Saint Barthélemy

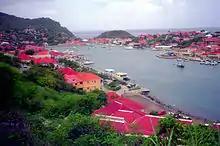
View of Gustavia

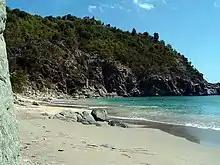
Shell Beach (Anse De Grand Galet)

There are as many as 22 public beaches (most beaches on St. Barthélémy are known as "Anse de...") of which 15 are considered suitable for swimming. They are categorized and divided into two groups, the leeward side (calm waters protected by the island itself) and the windward side (some of which are protected by hills and reefs). Windward beaches are popular for windsurfing. The beach of St Jean is suitable for water sports and facilities have been created for that purpose. The long beach at Lorient has shade and is a quiet beach as compared to St. Jean.